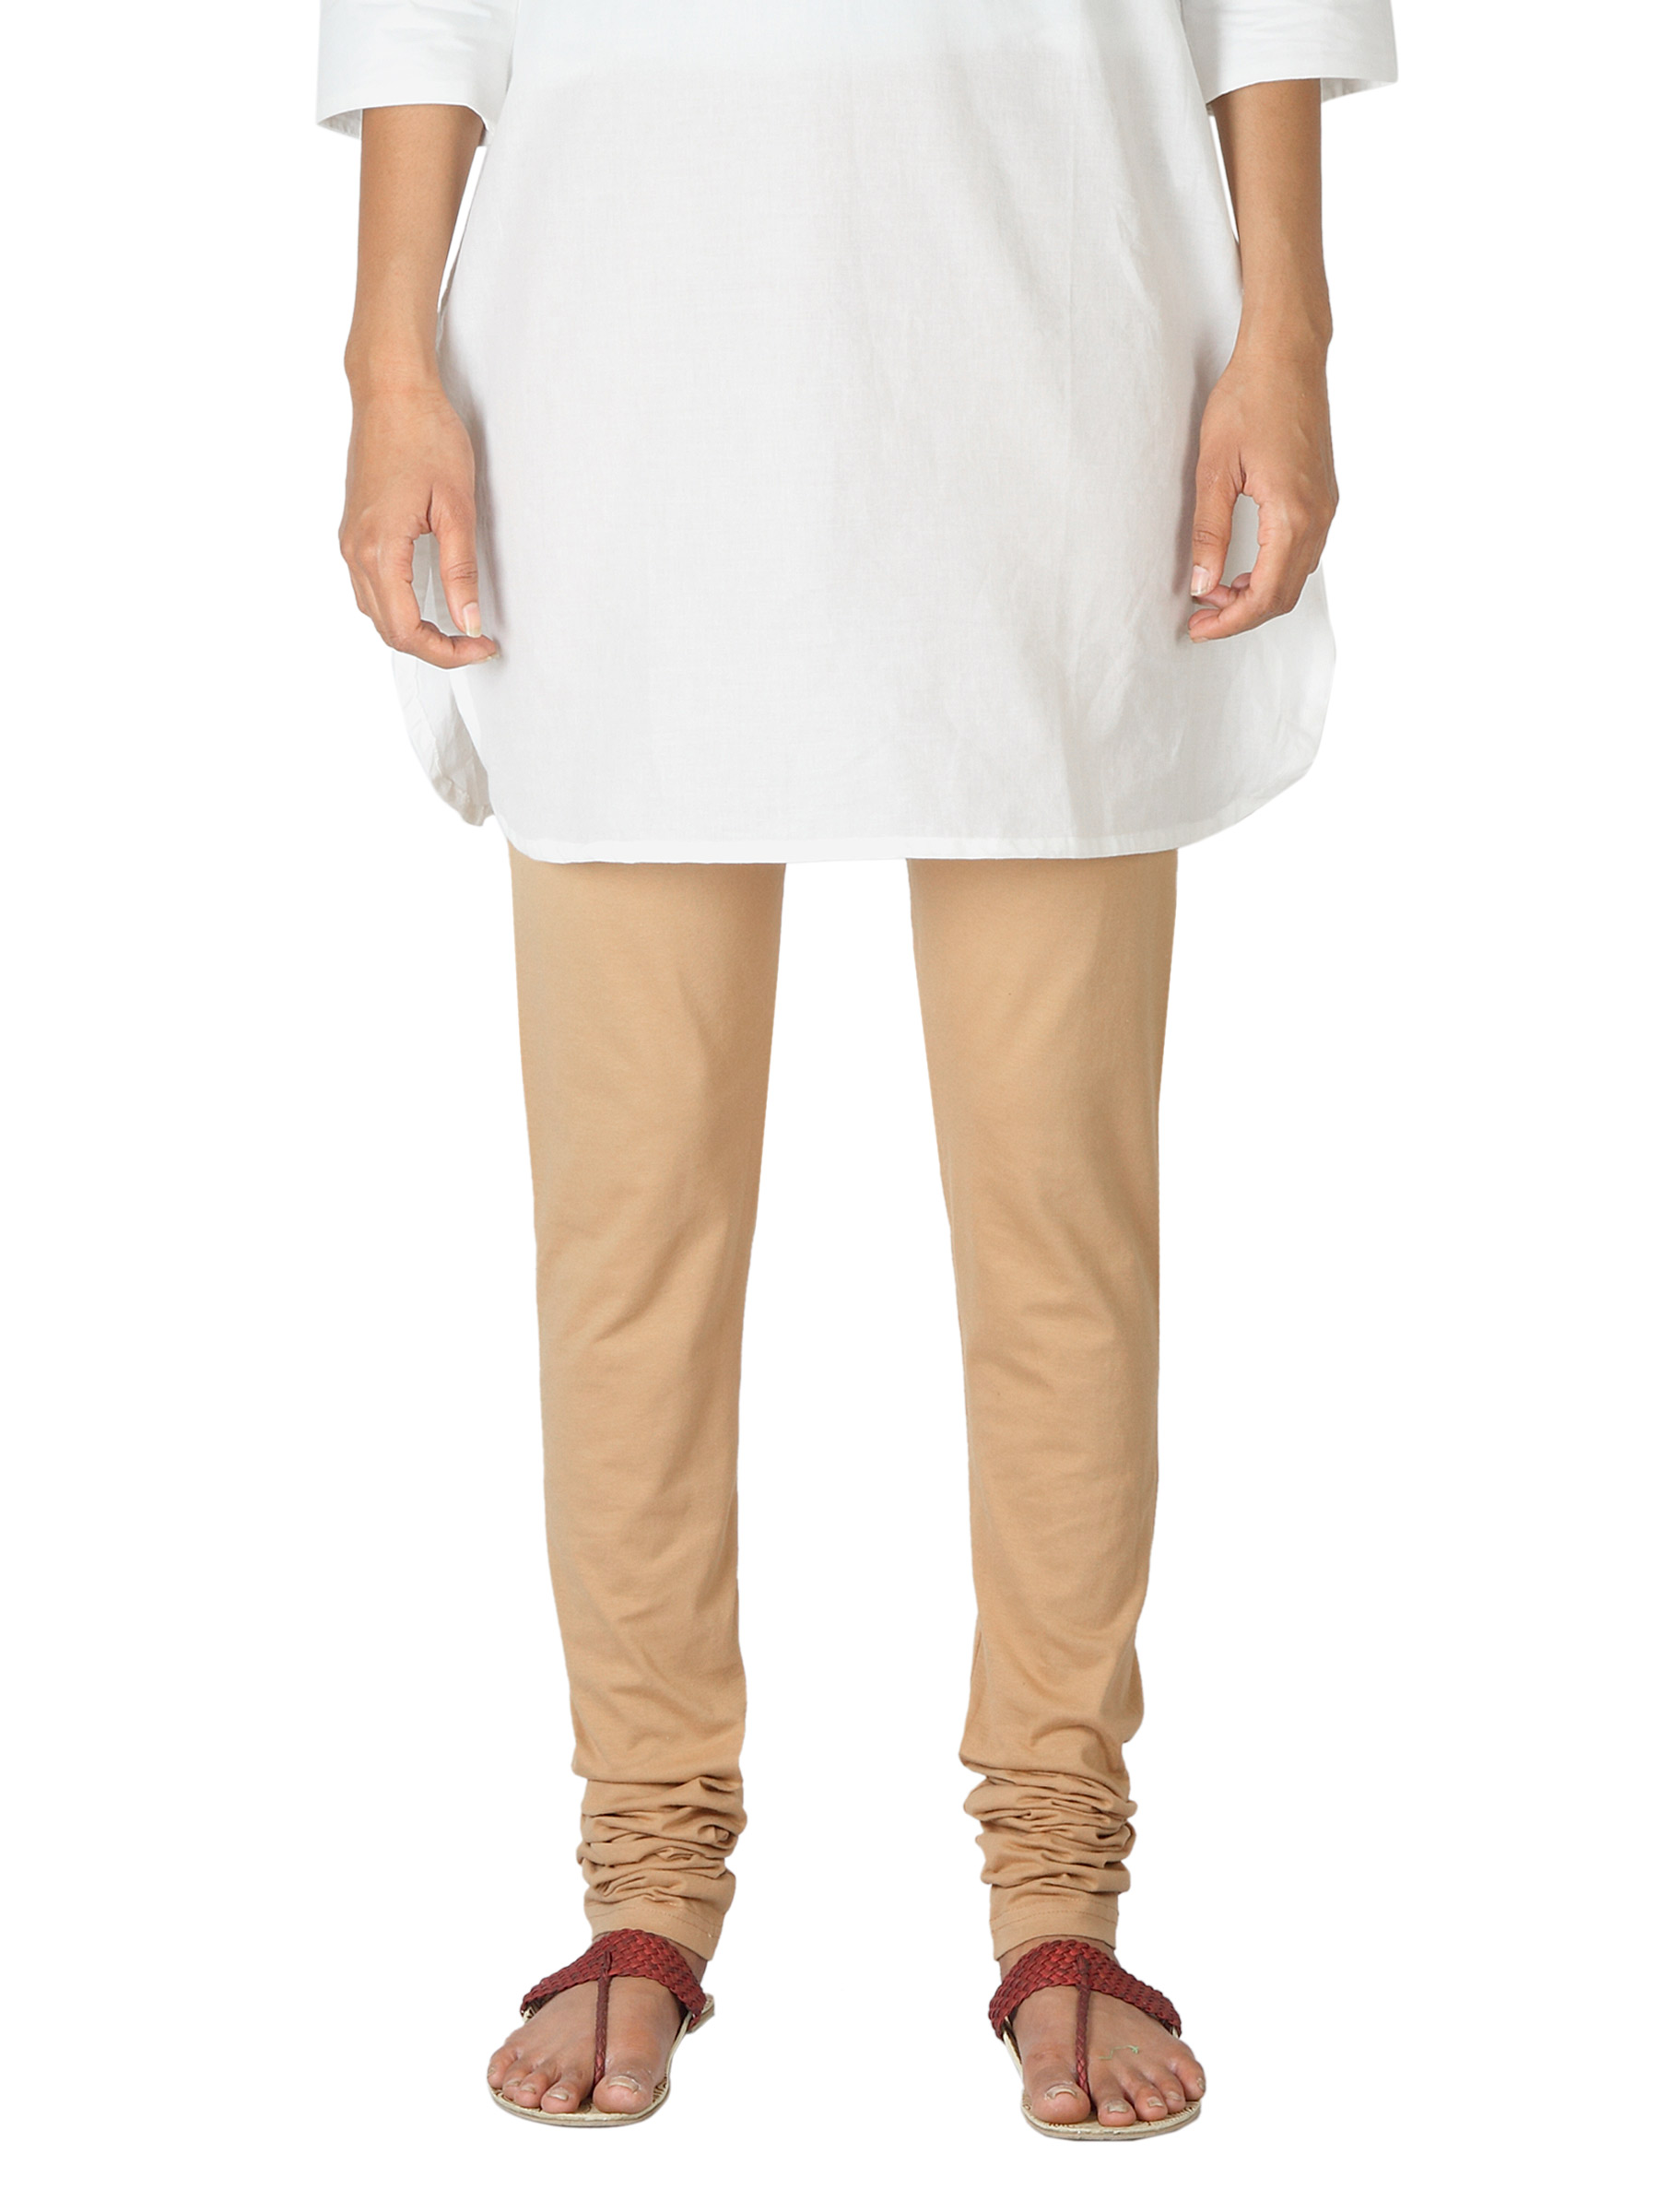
Fabindia Women Beige Leggings
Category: Apparel / Bottomwear / Leggings
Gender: Women
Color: Beige
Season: Summer 2012
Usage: Casual